B (SEPTA Metro)

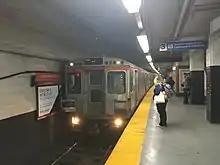
A Broad Street Line local train bound for NRG Station arrives at City Hall station

In September 2021, SEPTA proposed updating wayfinding across the SEPTA Rail Transit network, rebranding their rail transit service as "SEPTA Metro". Under this proposal, services along the Broad Street line would be rebranded as the "B" lines with an orange color. Each service utilizing the trunk would receive a numeric suffix. Local service would be known as the B1 Broad Street Local, the express and special service as the B2 Broad Street Express and B2 Express Sport Special, and the Broad–Ridge Spur as the B3 Broad–Ridge Express.